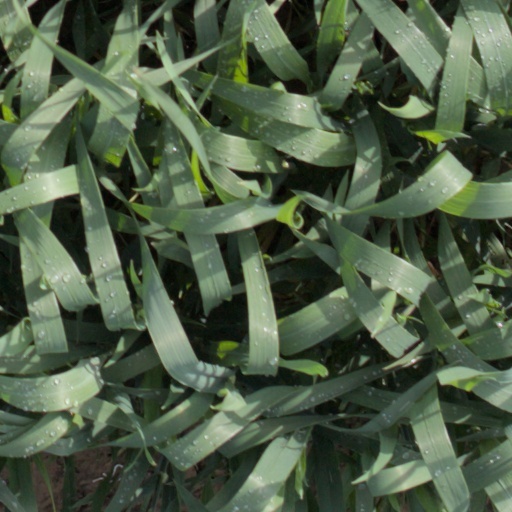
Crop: wheat